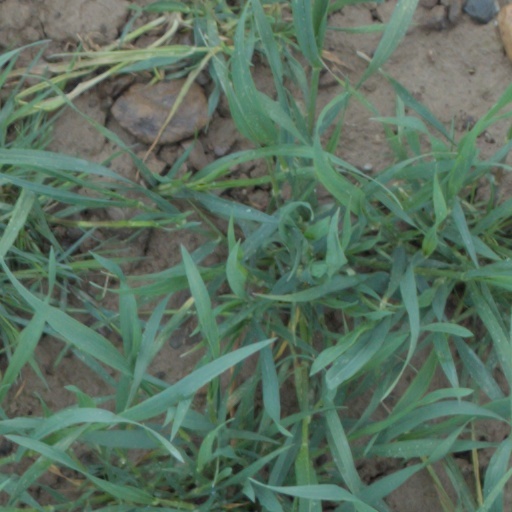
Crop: wheat